Justyna Budzińska-Tylicka

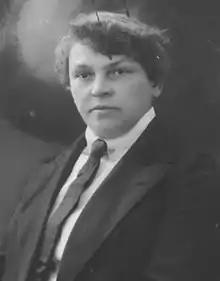

Justyna Budzińska-Tylicka (12 September 1867 – 8 April 1936) was a Polish physician and women's rights advocate, active in the interwar era. After earning a medical degree and practicing in Paris for seven years, she returned to Poland and practiced medicine in Warsaw. Active in the women's movement and the push for expansion of women's rights, she later served on the Warsaw City Council and was involved in social endeavors to improve both health and women's political involvement. One such initiative was opening the first birth control clinic in Poland and another was the founding of the Association of Polish Female Physicians. She participated in international feminist conventions and Congresses, including serving as president of the international Little Entente of Women.